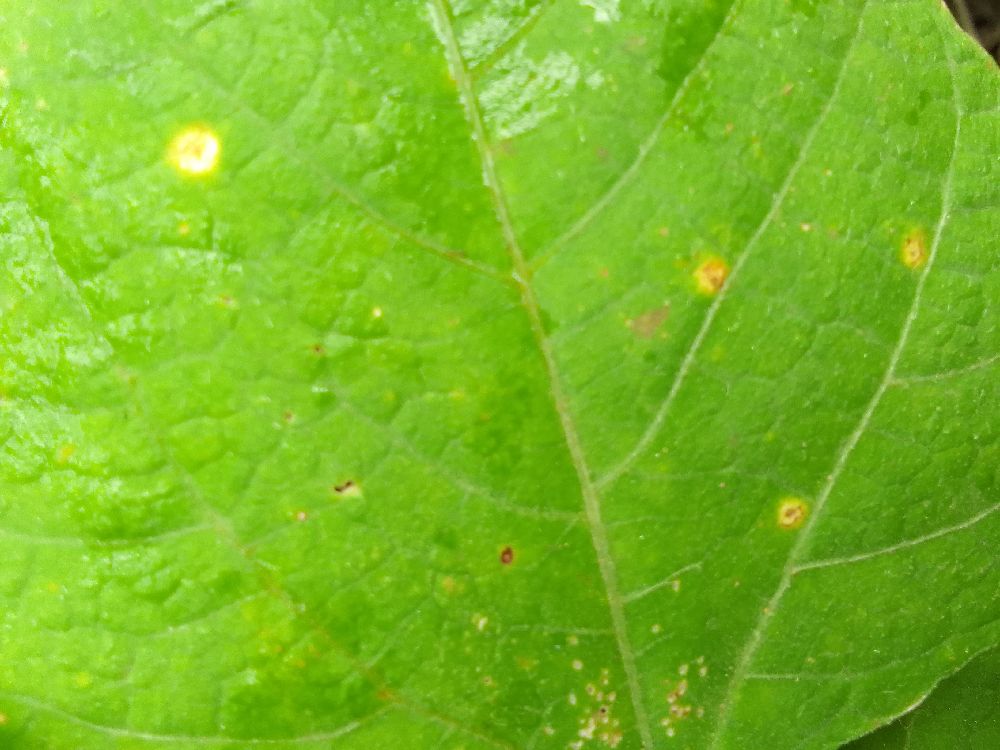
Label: rust